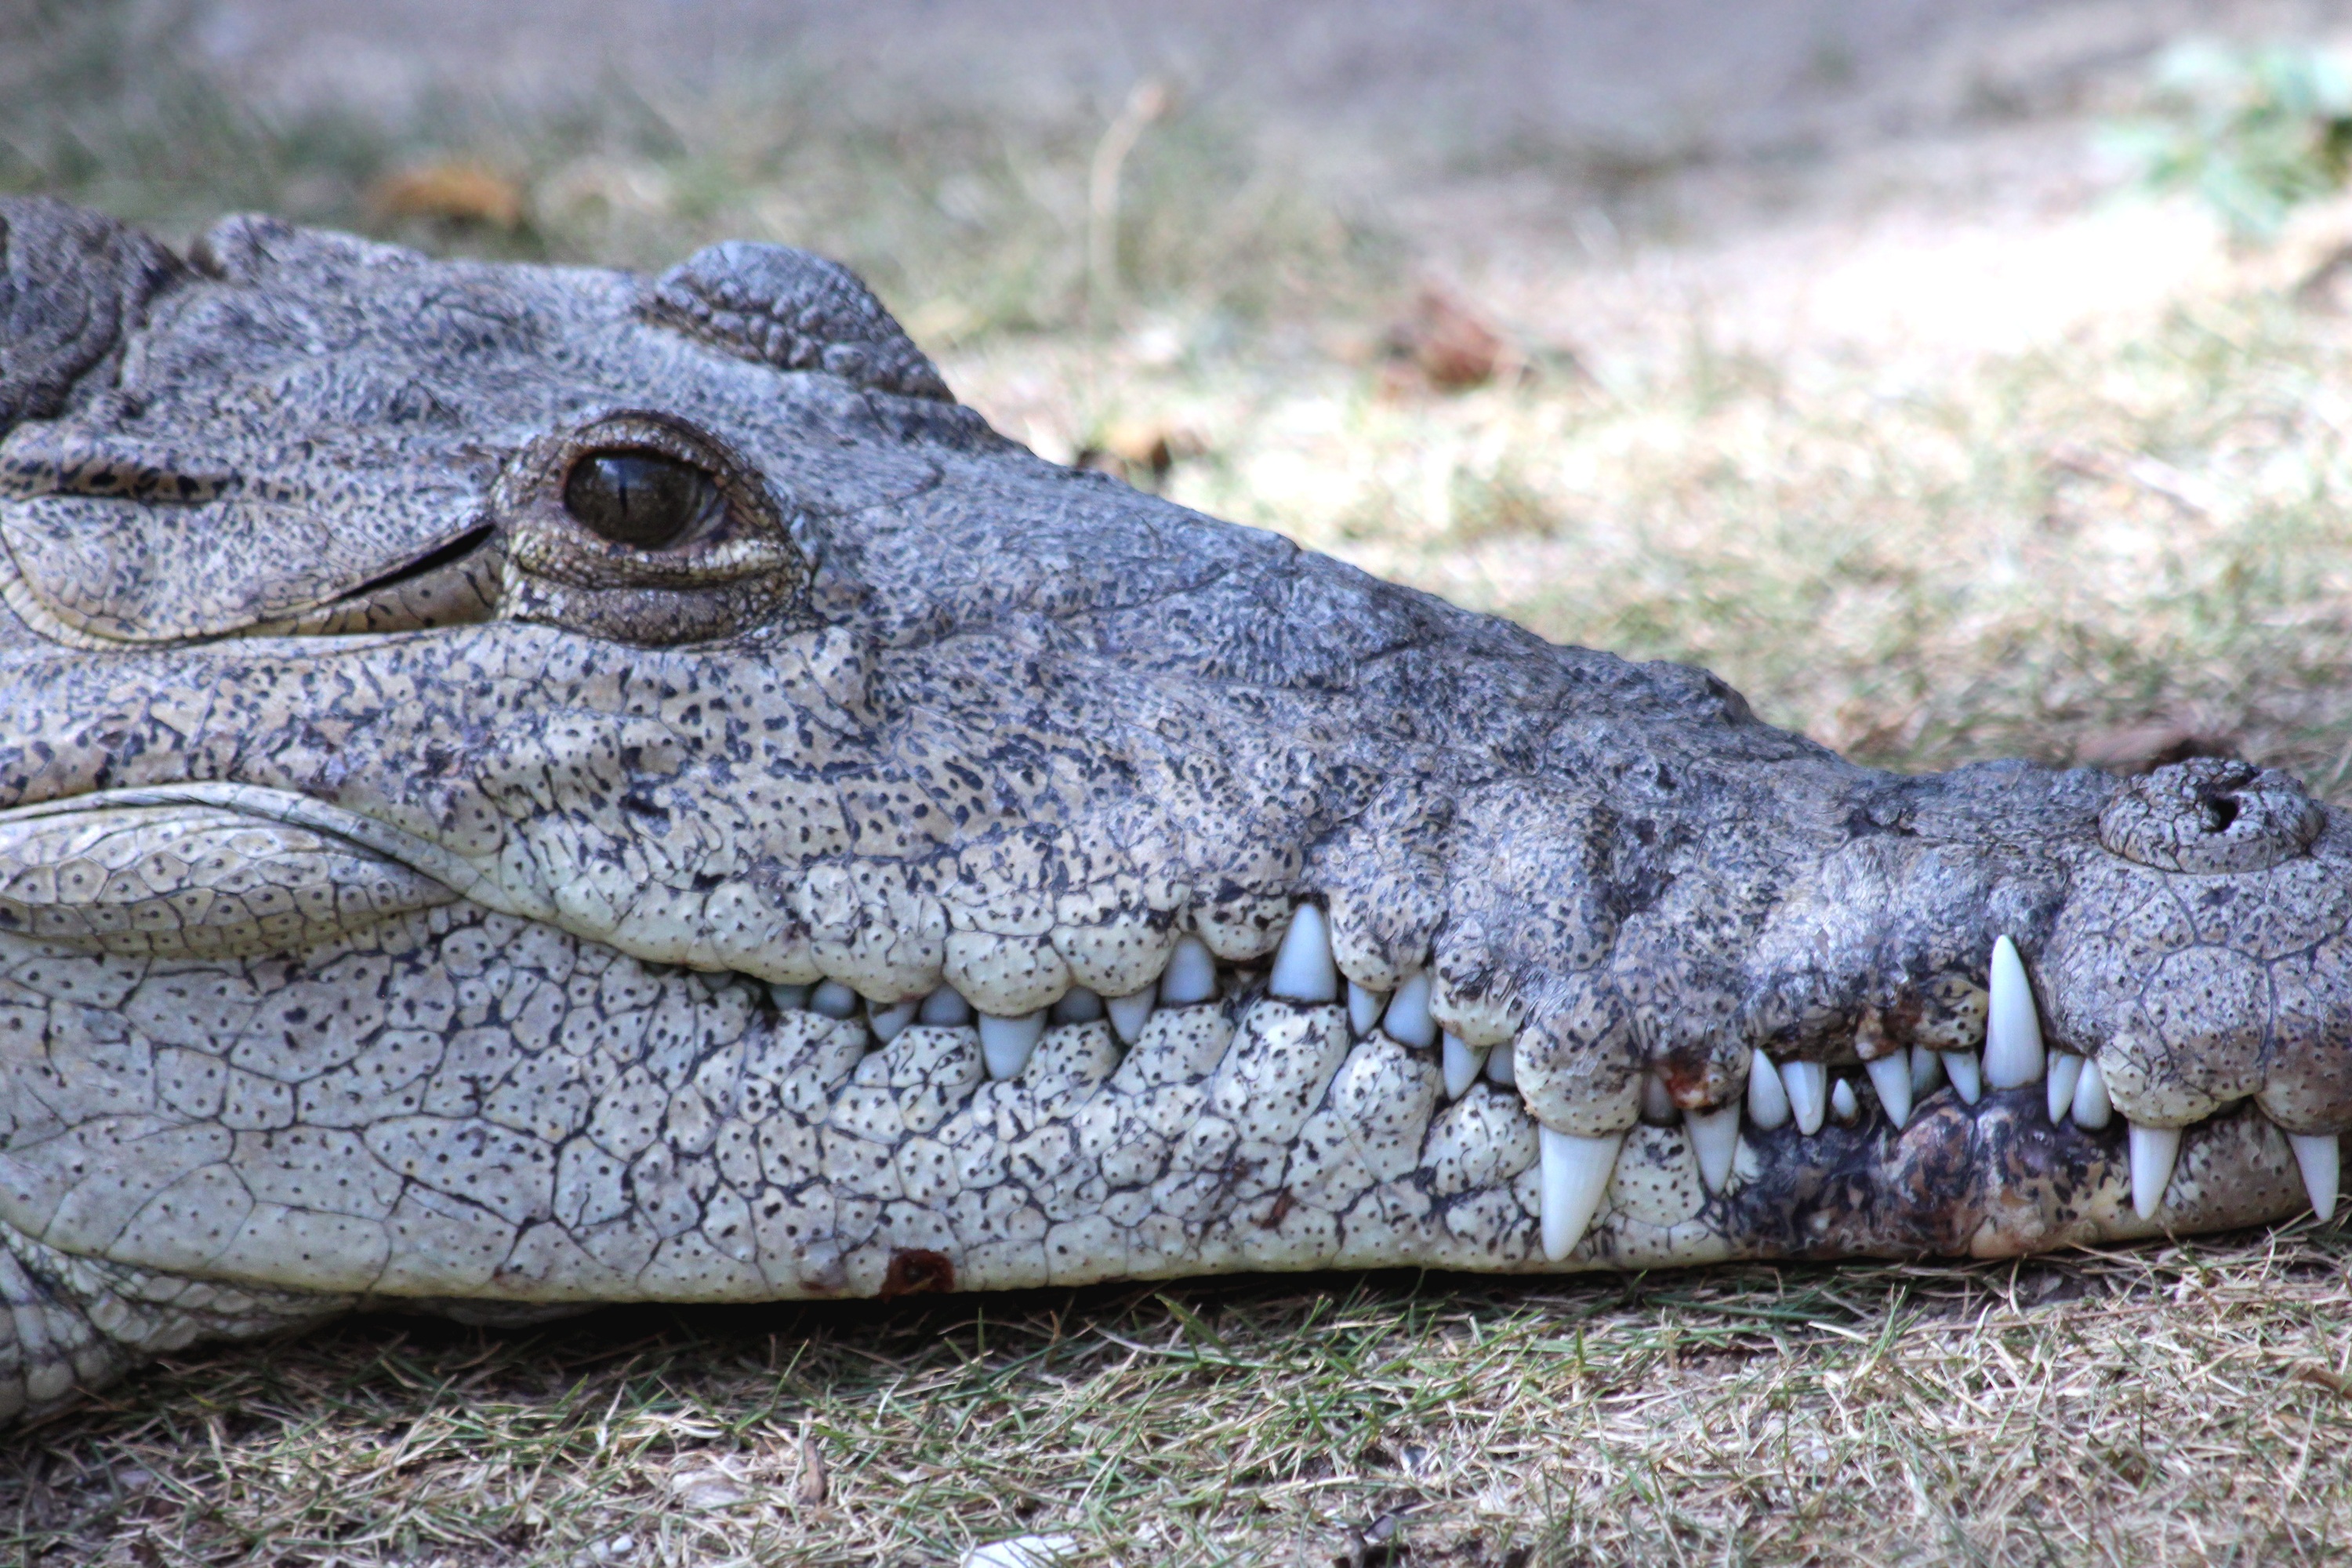
animal, wildlife, predator, reptile, fauna, crocodile, alligator, eyes, head, vertebrate, teeth, lies, krupnyj plan, gray background, crocodilia, american alligator, gharial, nile crocodile, crocodylus acutus, ostrorylyj crocodile, crocodile snout, dangerous reptile, dangerous animal